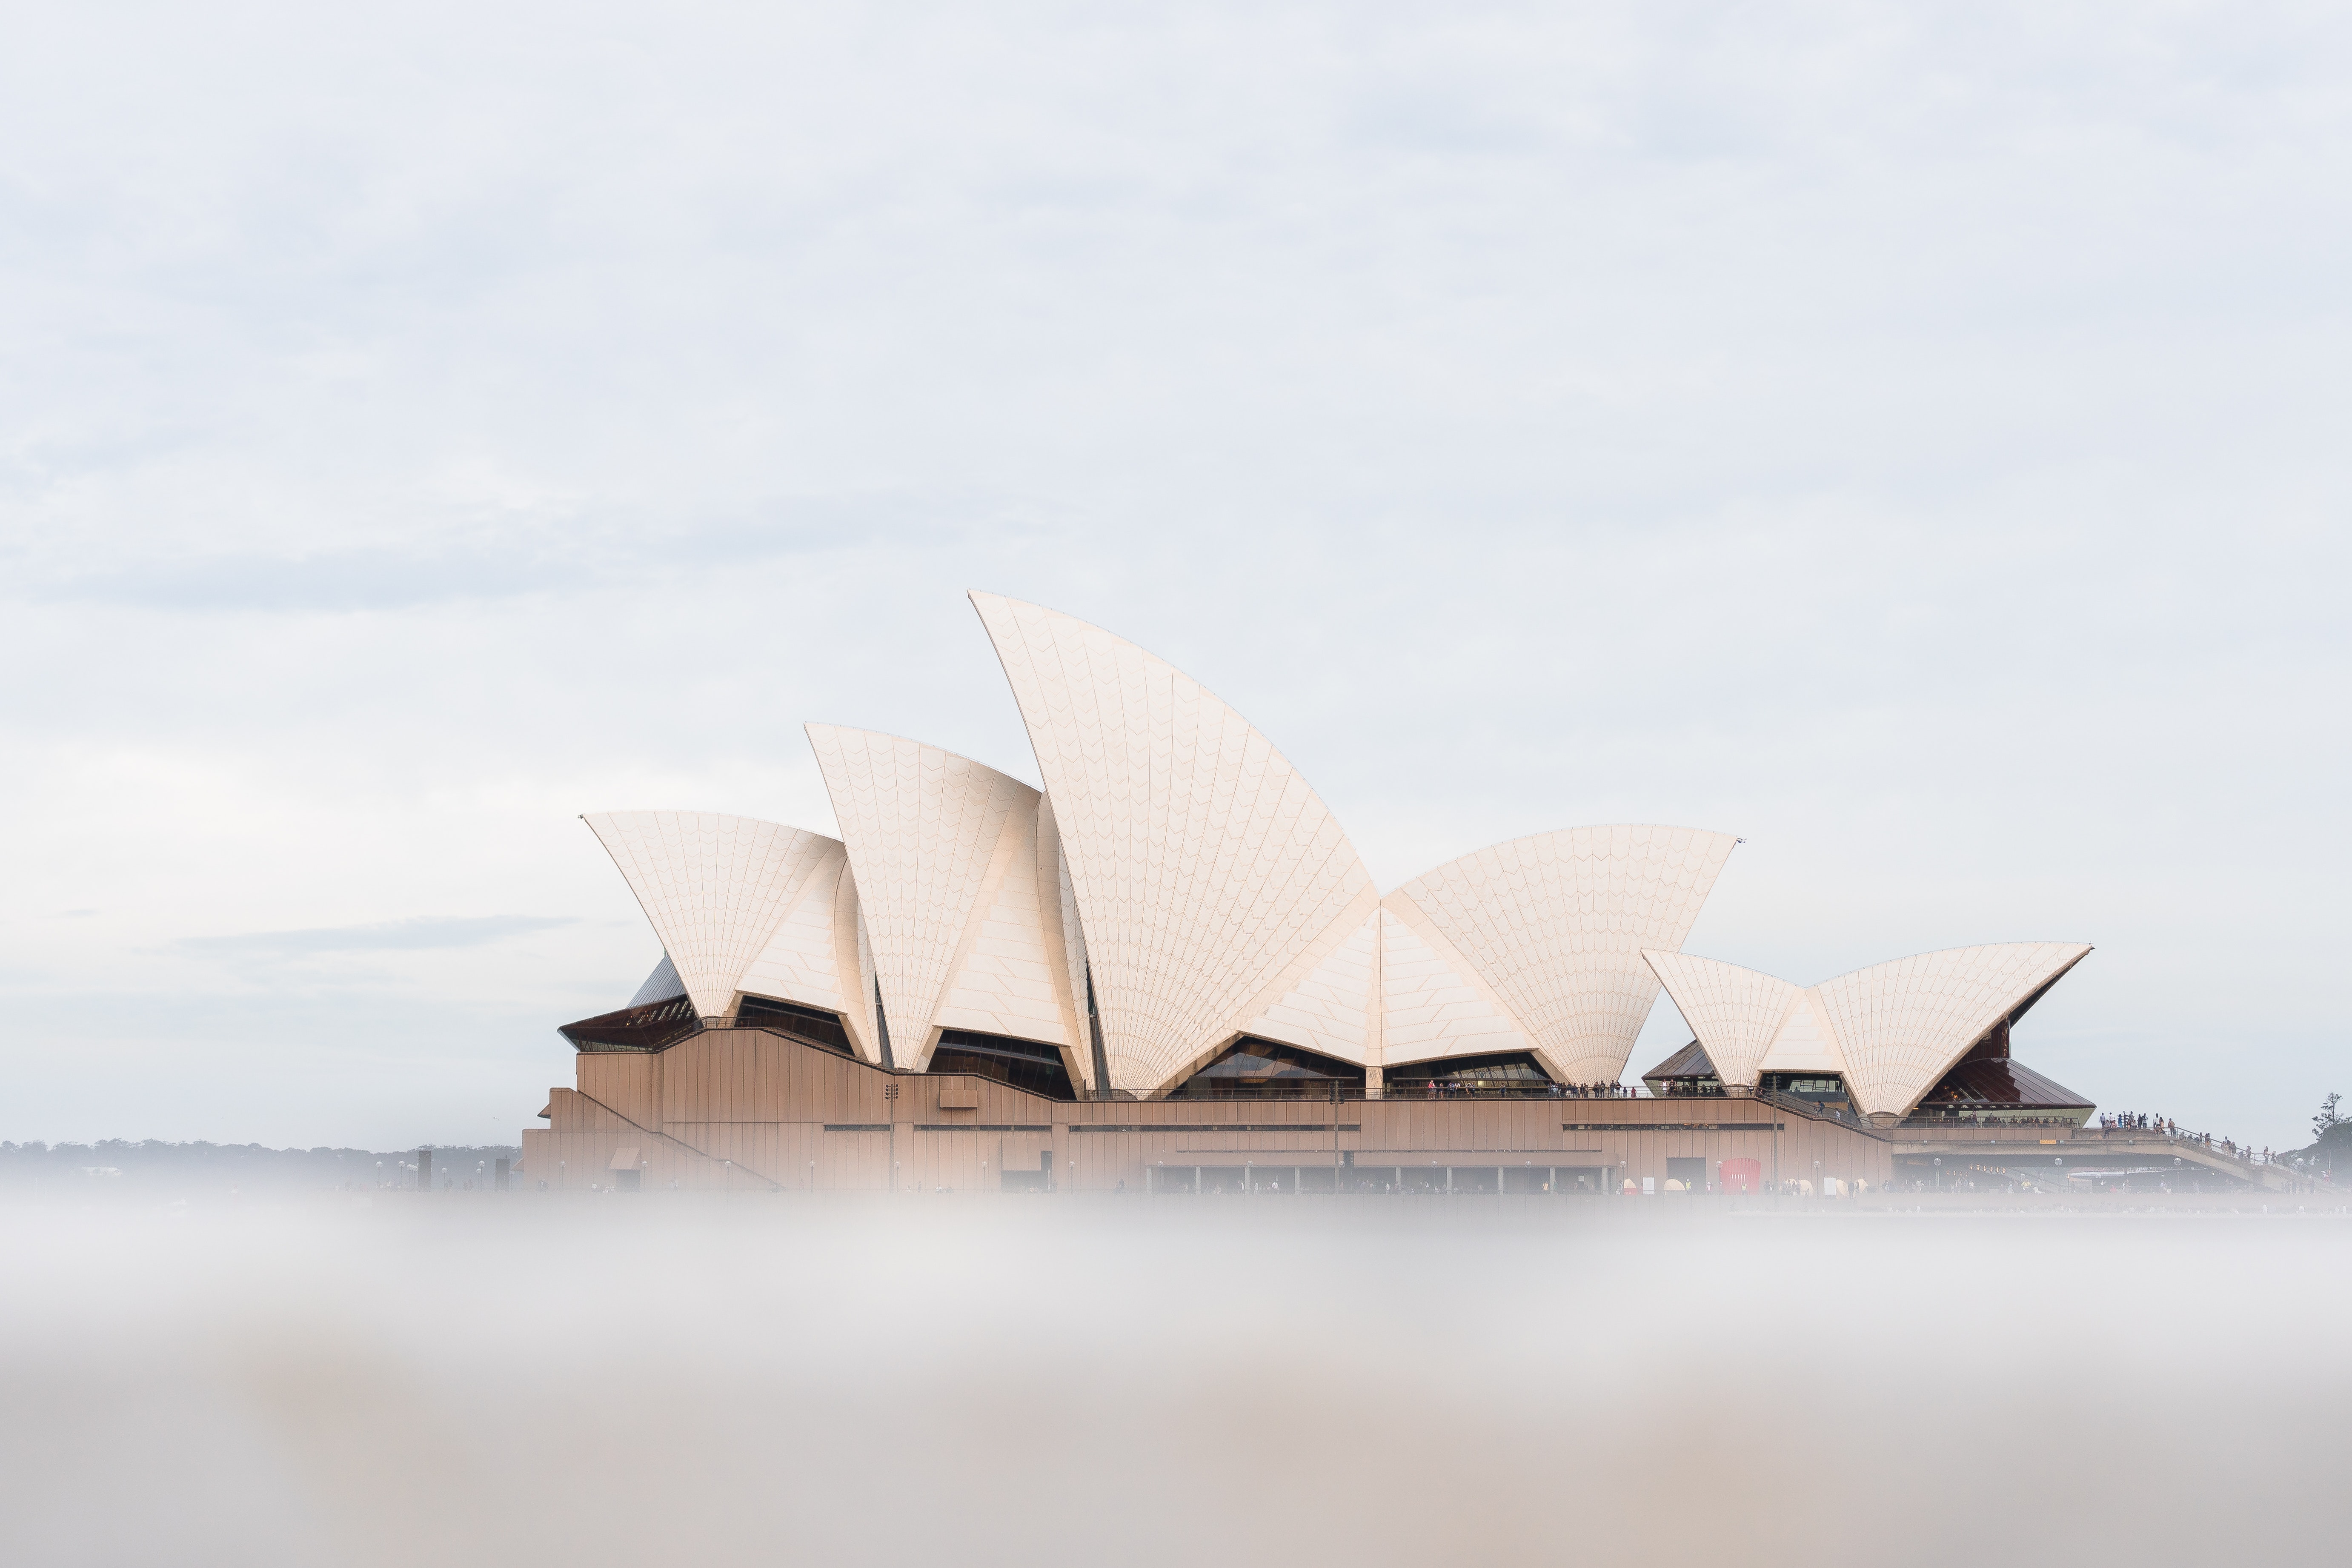
sky